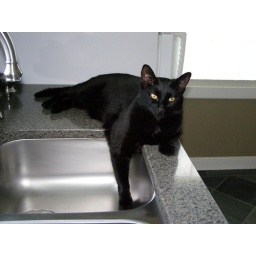
Hanging out by the kitchen sink